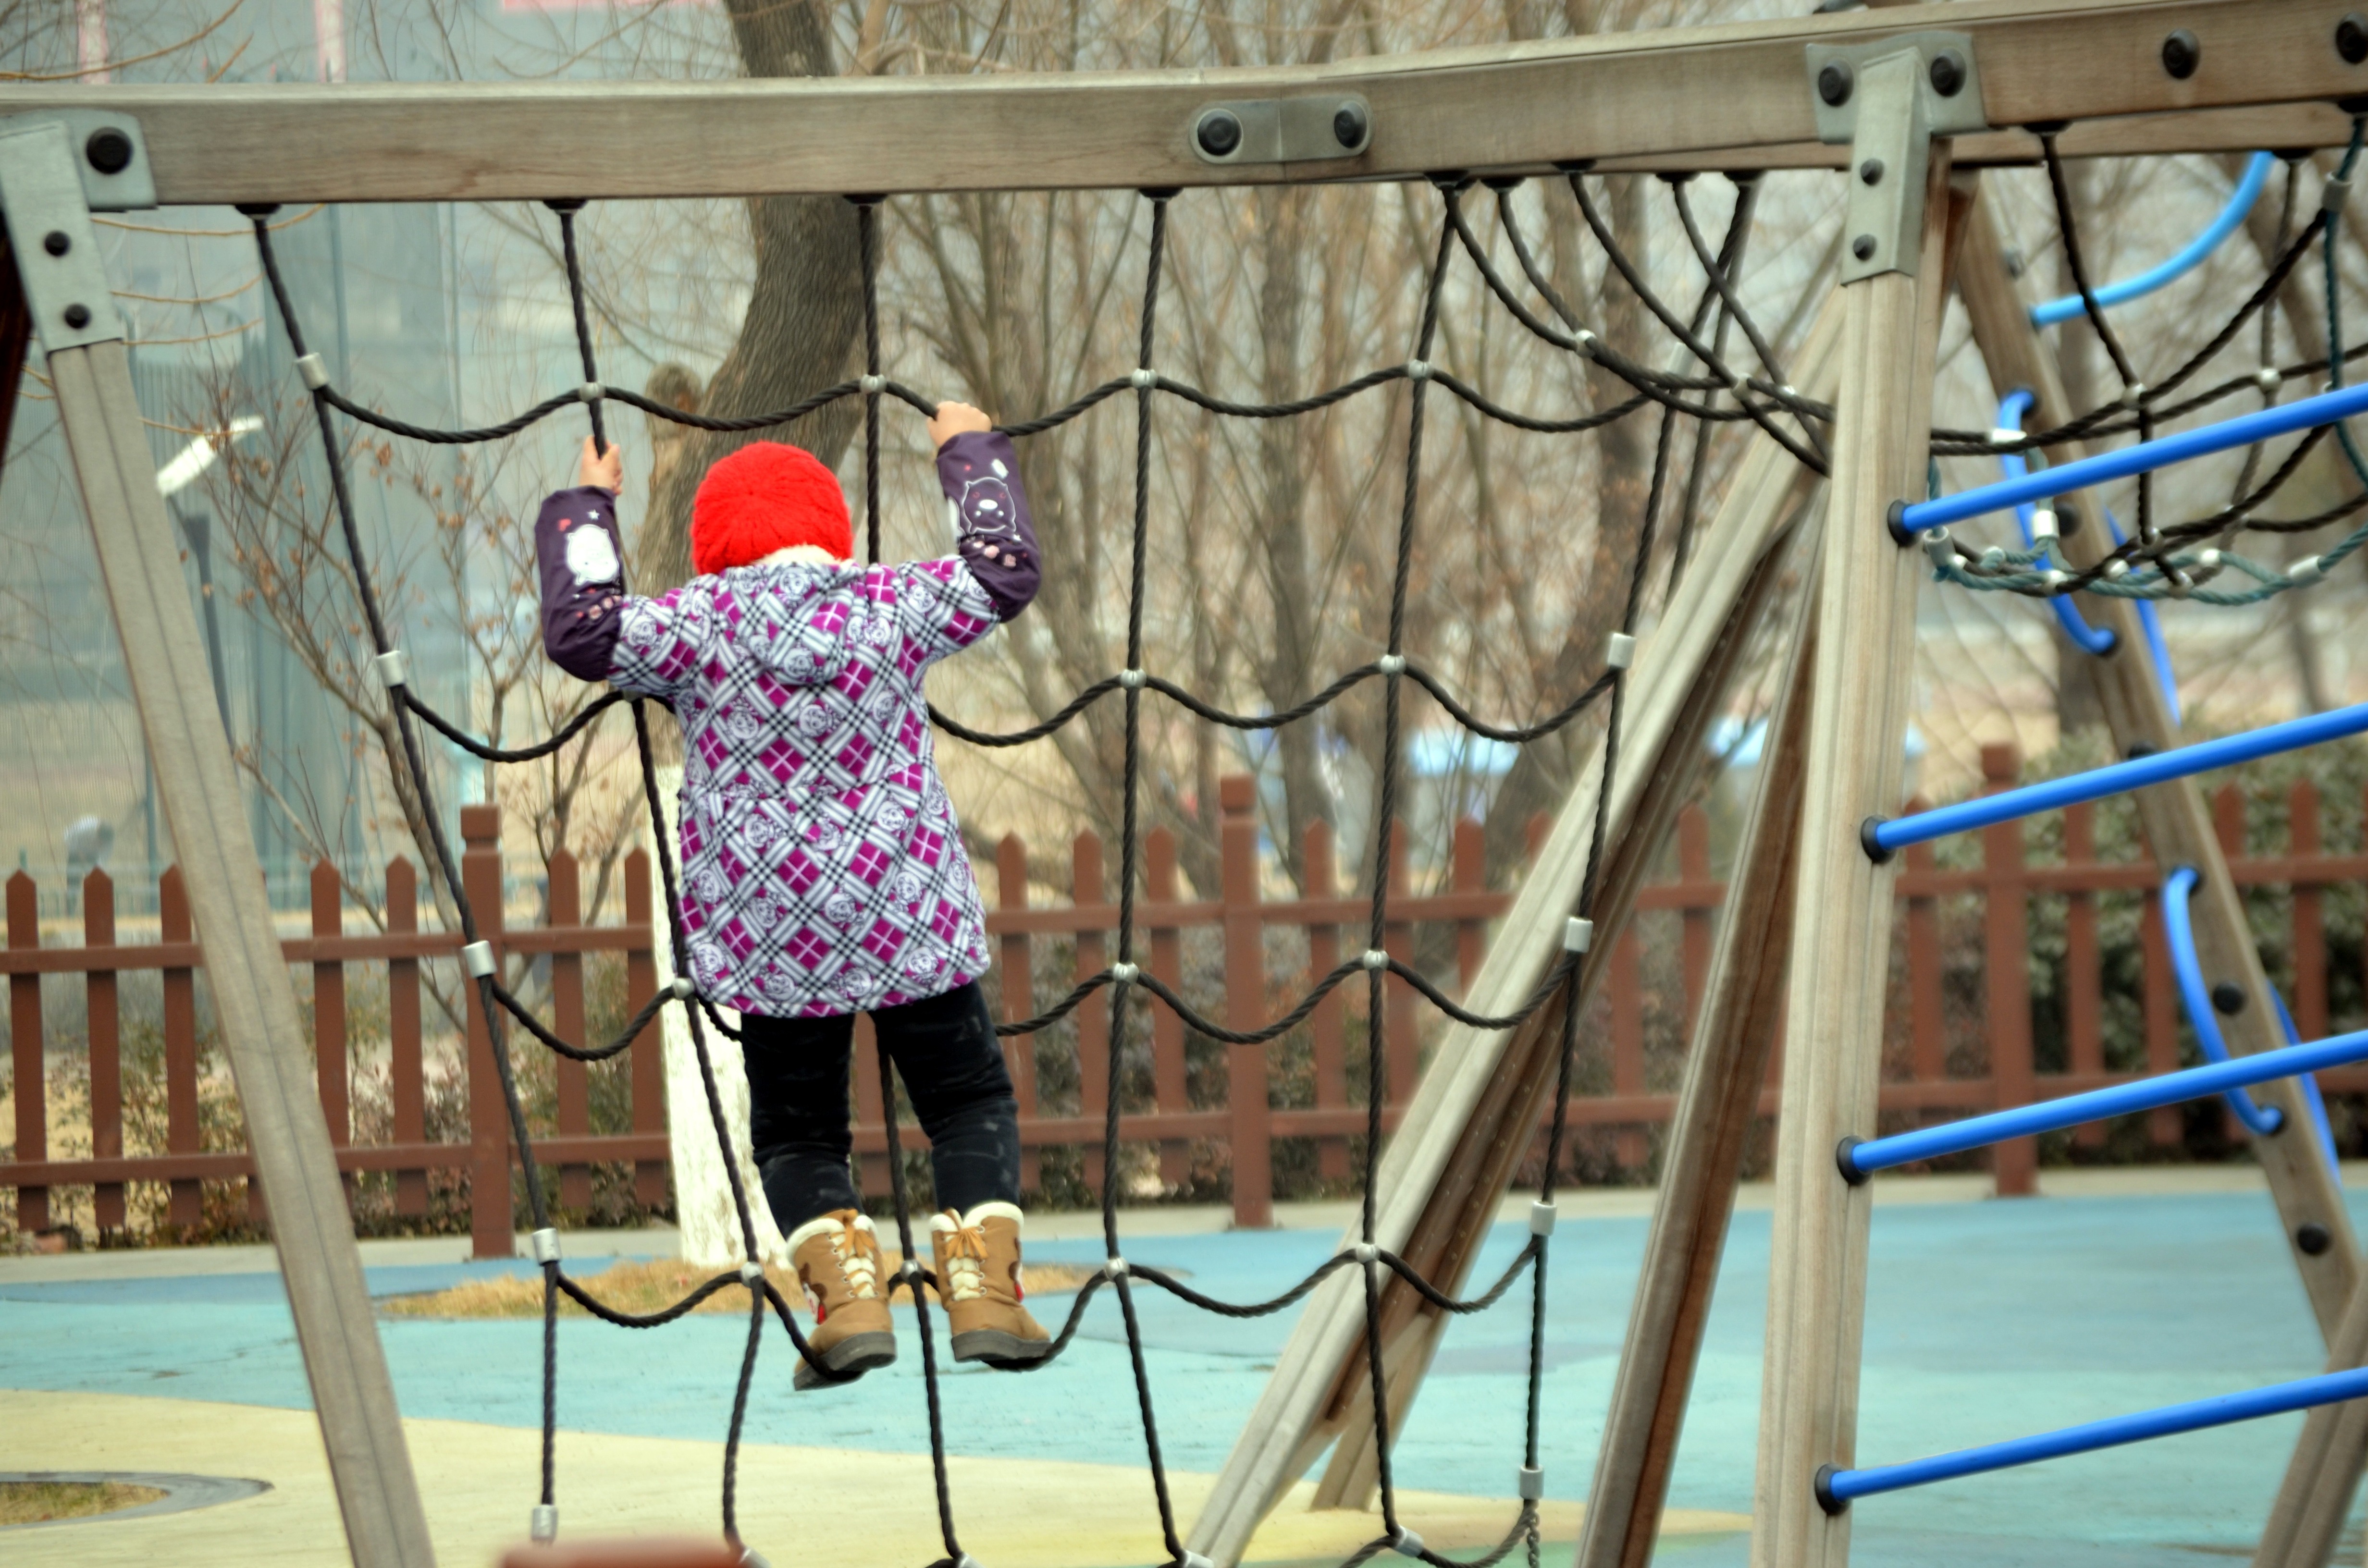
play, equipment, park, child, climbing, exercise, fitness, climb, interior design, art, fun, sports, playground, outdoor play equipment